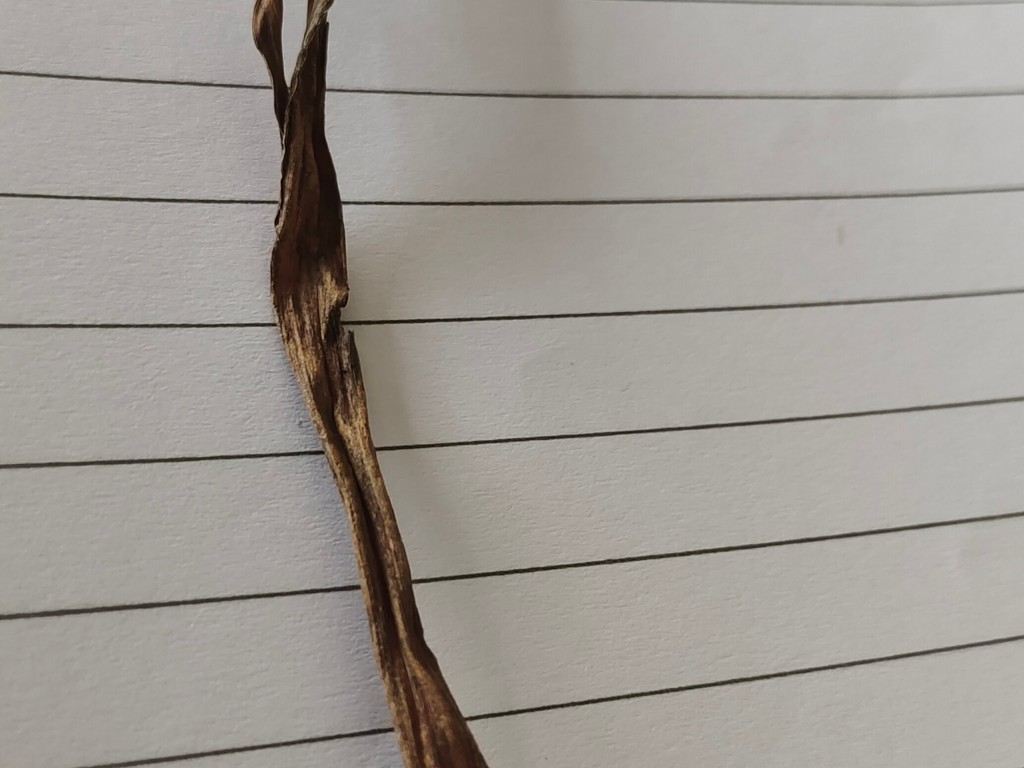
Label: Dried